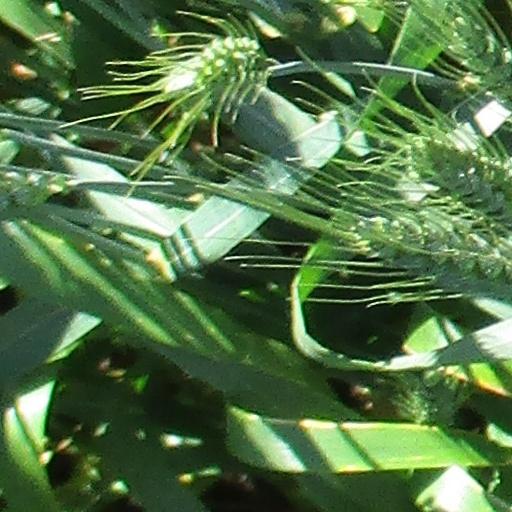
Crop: wheat